Hit Man (American game show)

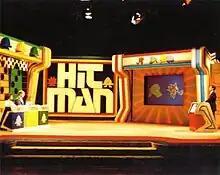
Promotional photo featuring the "Hit Man" set.

Hit Man is an American television game show. The show aired on NBC from January 3 to April 1, 1983, and was hosted by Peter Tomarken. Rod Roddy was the announcer, and the program was produced by Jay Wolpert Productions in association with Metromedia Video Productions.